Marta Lepp

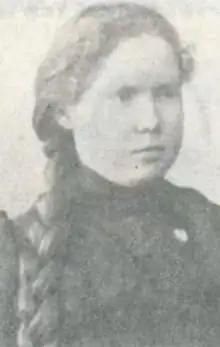
Marta Lepp, photographed as a young woman, from a 1936 book

Marta Sophia Lepp Utuste (born Marta Kirschbaum; 12 November 1883 – 11 November 1940), also known as Sophia Vardi and Maarda Lepp-Utuste, was an Estonian writer, editor, educator, and political and religious leader.